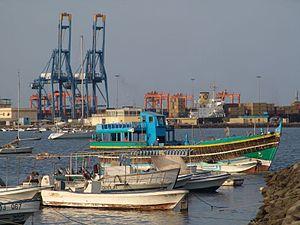
Le port de Djibouti est situé au carrefour des routes maritimes d'Europe, d'Extrême Orient, du Golfe Arabo-persique et de l'Afrique.
Djibouti est la capitale de la République de Djibouti et l'une des six divisions administratives régionales du pays. S'étendant sur une superficie de 630 km², la ville de Djibouti est peuplée en 2013 d’environ 570 000 habitants, soit plus des deux tiers de la population totale du pays.